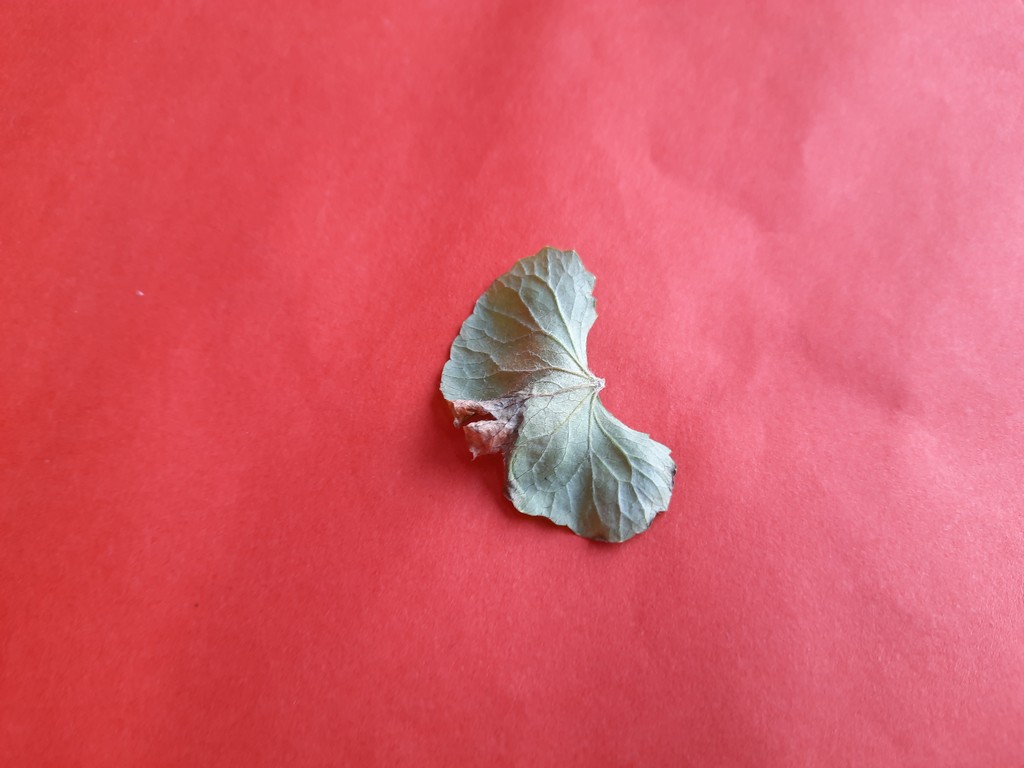
Label: Dried